Urmuz

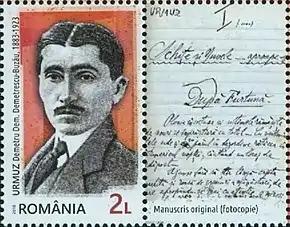
Urmuz and a copy of his writing on a 2018 postage stamp and label of Romania

Paul Cernat notes that the Ciriviș's "posthumous destiny", leading to an unexpected glorification, was itself an "Urmuzian" affair. Cernat also cautions that the image of Urmuz as an absolute predecessor of Romanian modernism is "erroneous", since the experiments of Jarry, Charles Cros, Jules Laforgue, Edward Lear and others were just as important in its formative process. He concludes that the avant-garde "apologetes" were projecting their own expectations into the "Bizarre Pages", in which they read the antithesis of "High Romanticism", and into the writer, who became Romanian version of a "poète maudit". Ion Pop also suggests: "In [Urmuz's] human destiny, and in his writing too, [the avant-garde writers] find issues which trouble them as well in prefiguring their own destinies. He satisfies the pride of those who carry on with an uncertain and anxious existence, endlessly in conflict with the world..." According to Andru: "Enthusiastic, ingenious, skeptical, rhetorical, or indecent words have been uttered about [the "Bizarre Pages"]. People used terms having to do with the literary revolutions of the 20th century [...]. In his pages people found themes present in all the innovating actions that gained momentum especially since 1922–1924".